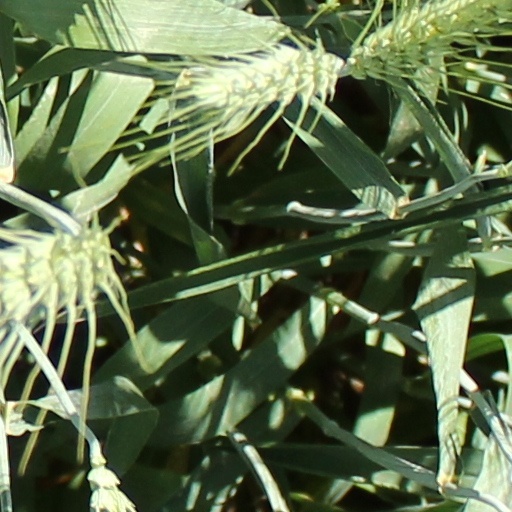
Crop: wheat